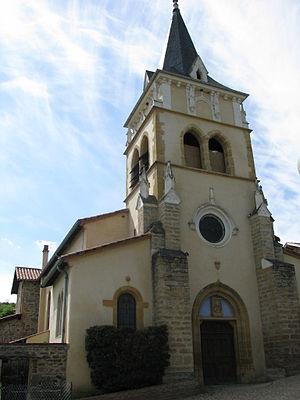
L'Eglise de Brussieu
Brussieu est une commune française, située dans le département du Rhône en région Auvergne-Rhône-Alpes.